Trolleybuses in Kyiv

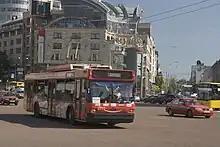
MAZ-103T trolleybus on route No 8 on Peremohy Square

In the early 1990s, the first signs of a crisis appeared: trolleybus routes were reduced (eventually, by the early 2000s, almost all trolleybus lines in the central part of the city were liquidated), and old trolleybuses were written off en masse in the absence of new arrivals. Production of Kyiv's own trolleybuses began: Kyiv-11 and Kyiv-11u, which later "turned" into the more massive UMZ-T1 and UMZ-T2, already produced in Dnipropetrovsk.